Crescent Lodge

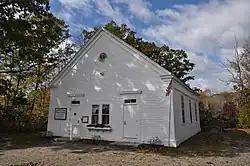

Crescent Lodge, also known as the Bowery Beach School, is a historic schoolhouse located in Cape Elizabeth, Maine, United States. Built in 1855, it served as a schoolhouse until 1930. Following its educational use, it was transferred to the Ladies Union, a local social club. In 1984, the building was passed to the Cape Elizabeth Lions Club. According to Greater Portland Landmarks, it is "one of the last remaining schoolhouses that characterizes the bygone era of one room schoolhouses..." It was added to the National Register of Historic Places in June 2018.